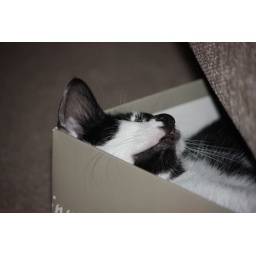
Asleep in his shoe box